Beuvrigny

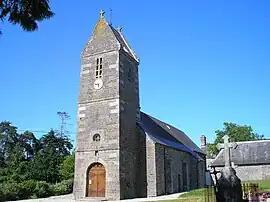
The church of Saint-Martin

Beuvrigny is a commune in the Manche department in the Normandy region in northwestern France.